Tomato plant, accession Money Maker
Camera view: tilt-top (135 deg); turntable rotation: 330 degrees
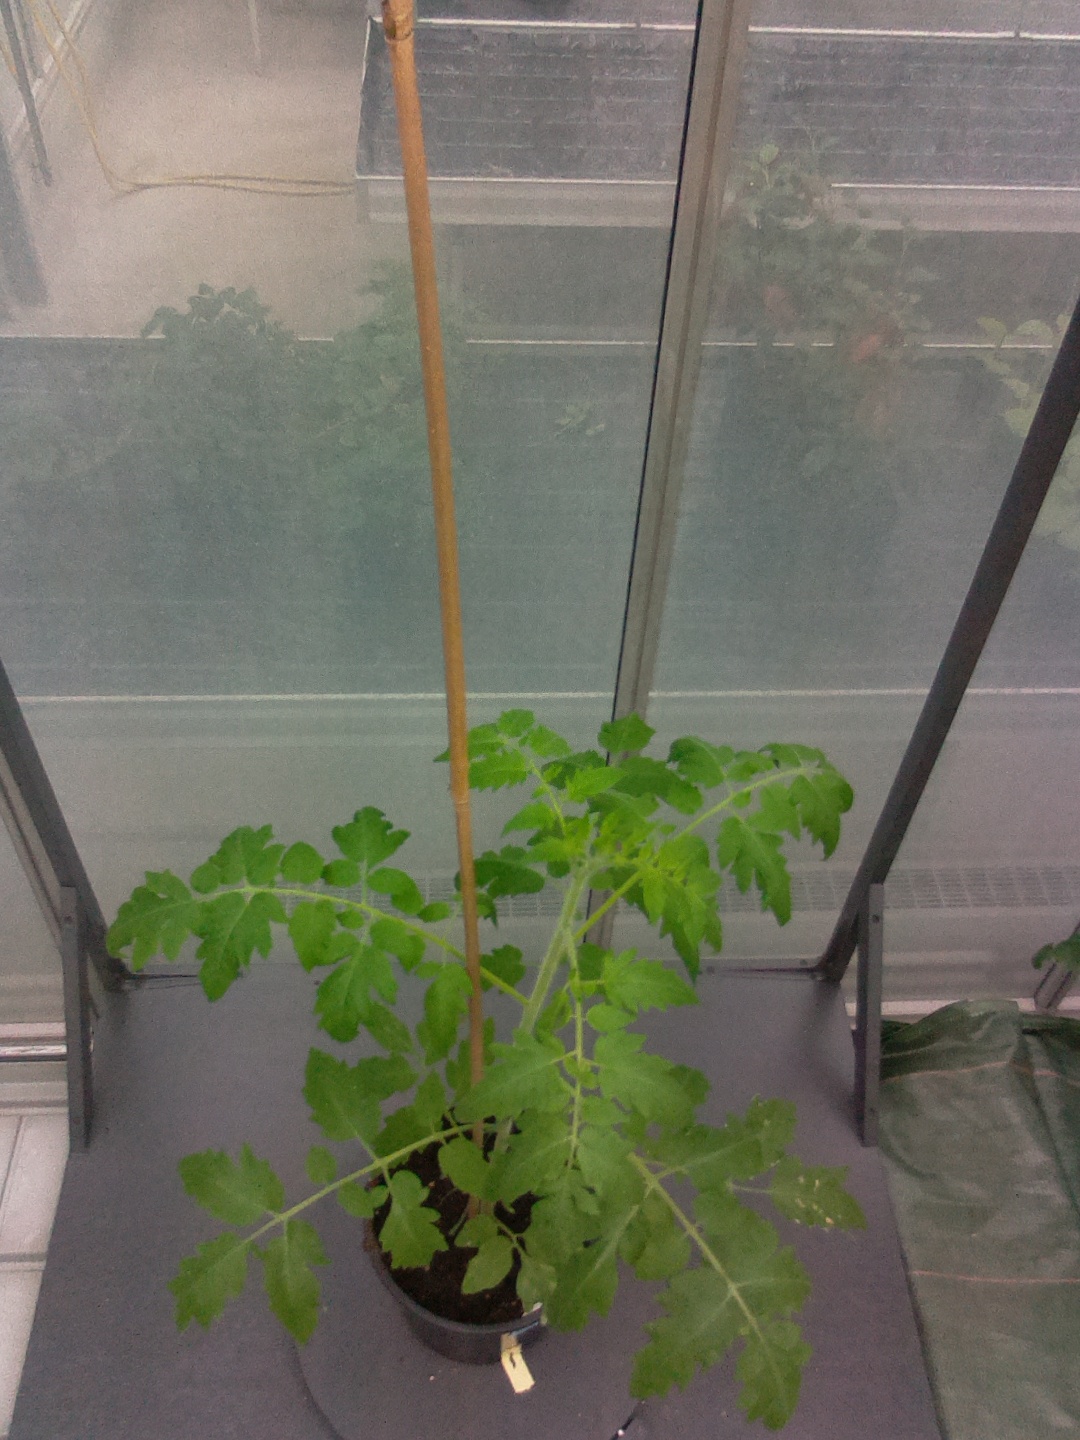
BBCH growth stage 14: 8 of true leaves visible